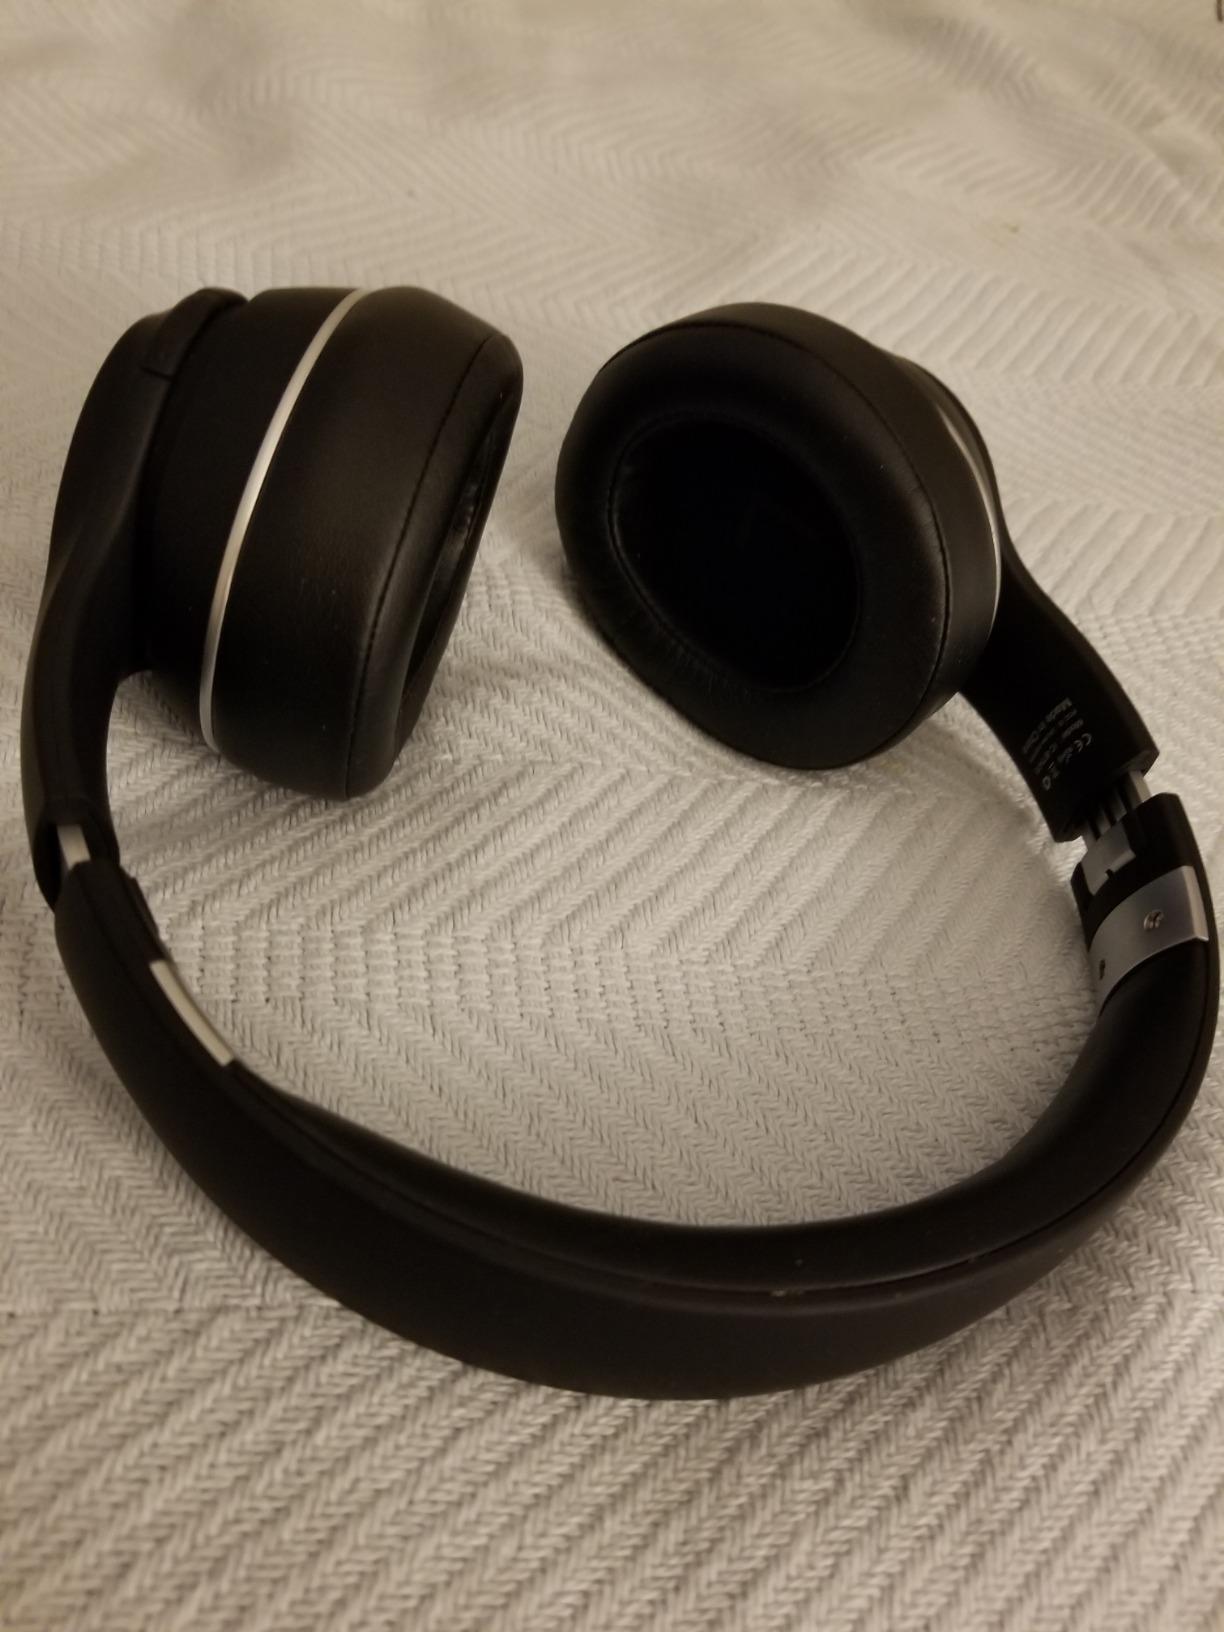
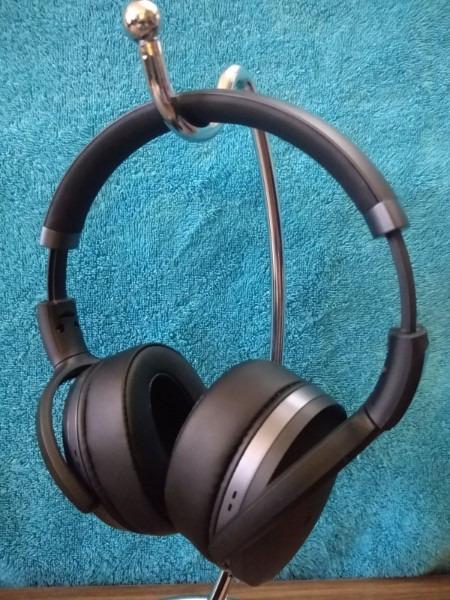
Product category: headphones
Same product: no